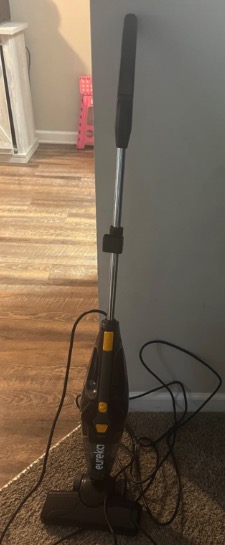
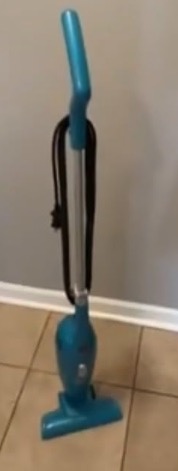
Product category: items_vacuum
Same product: no